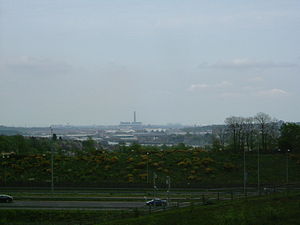
Medway (borough)
Udsigt over Medway
Medway eller Medway Towns er et sammenhængende byområde og et selvstændigt forvaltningsområde i det ceremonielle grevskab Kent.